College of the Sisters of Bethany

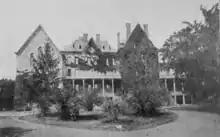
The College of the Sisters of Bethany

The College of the Sisters of Bethany is a defunct school located in Topeka, Kansas, United States. The school was chartered by the Kansas Territory on February 2, 1861 (although Kansas was officially admitted to the Union four days earlier), and was originally named "Episcopal Female Seminary of Topeka" but changed its name on July 9, 1872. Classes began with 35 students and 2 teachers on June 11, 1861. The school operated under the Episcopal Diocese of Kansas church until it closed in 1928.